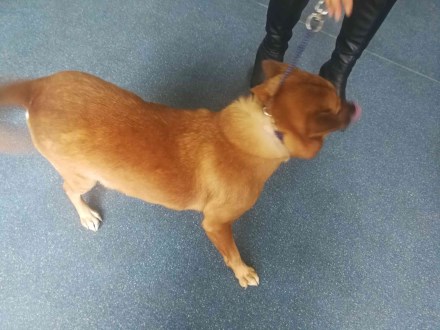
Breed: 3336-n000121-chinese_rural_dog